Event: Nepal Earthquake
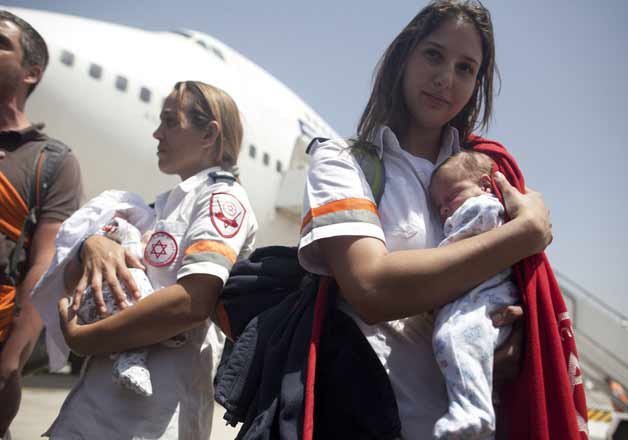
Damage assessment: no_damage